Crimean–Congo hemorrhagic fever

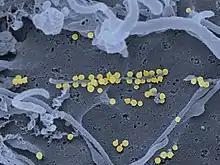
Colorized scanning electron micrograph of viral CCHF particles in yellow

CCHF occurs most frequently among agricultural workers, following the bite of an infected tick, and to a lesser extent among slaughterhouse workers exposed to the blood and tissues of infected livestock, and medical personnel through contact with the body fluids of infected persons.